Hull–Scarborough line

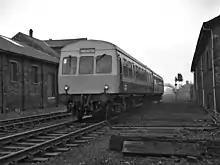
Class 101 DMU at Beverley (1982)

The branch from Seamer to Bridlington was surveyed by John Cass Birkinshaw, who estimated a cost of £87,000. The York and North Midland Railway (Bridlington Branch) Act was passed on 23 June 1845, enabling a branch of from Seamer to Bridlington.